Park Bo-gyoon

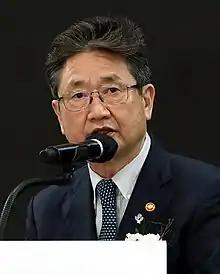
Park Bo-gyoon in 2022

Park Bo-gyoon (born 24 January 1954) is a South Korean journalist current serving as Minister of Culture, Sports and Tourism under the Yoon Suk-yeol government.